Charles-Joseph, 7th Prince of Ligne

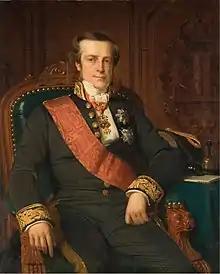
Eugene, 8th Prince of Ligne, grandson

On 6 August 1755, in Valtice or Feldsberg, Charles-Joseph married Princess "Franziska" Xaveria Maria of Liechtenstein (Vienna, 27 November 1739 – Vienna, 17 May 1821), sister of Franz Joseph I, Prince of Liechtenstein. The couple had seven children.